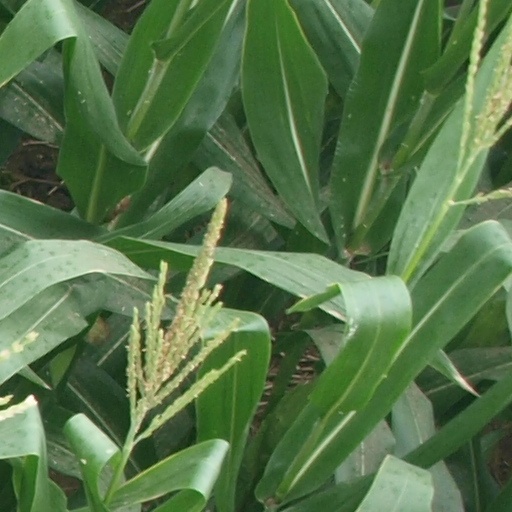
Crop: maize; corn